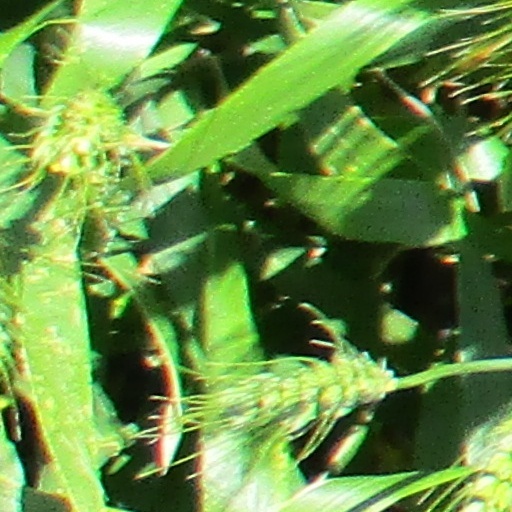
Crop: wheat